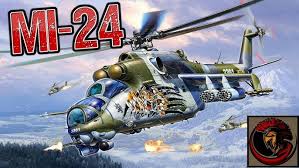
Label: Self Propelled Artillery